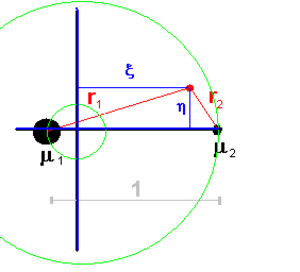
En mécanique céleste, l'intégrale de Jacobi ou constante de Jacobi est la seule quantité conservée dans le problème à trois corps restreint circulaire ; contrairement au cas du problème à deux corps, l'énergie et le moment cinétique du système ne sont pas conservés séparément et une solution analytique générale n'est pas possible. Cette intégrale a été utilisée pour fournir des solutions à des cas particuliers du problème à trois corps.